The Art League

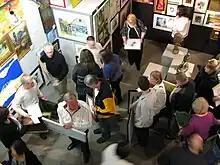
Patrons check out from the 2012 Patrons' Show.

Every winter, Art League members donate original works of art to be raffled off in the annual Patrons' Show Fundraiser, which sells about 600 tickets each year. The art is hung salon-style in the gallery, with ticket-holders selecting a piece when their number is called. The Patrons' Show was named the "Most Fun Art Fundraiser" in the July 2010 issue of Washingtonian Magazine.